Mobile phones and driving safety

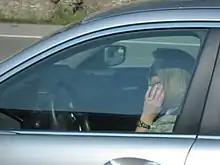
A driver using a cellphone

Mobile phone use while driving is common but it is dangerous due to its potential for causing distracted driving and subsequent crashes. Due to the number of crashes that are related to conducting calls on a phone and texting while driving, some jurisdictions have made the use of calling on a phone while driving illegal in an attempt to curb the practice, with varying levels of efficacy. Many jurisdictions have enacted laws making handheld mobile phone use illegal. Many jurisdictions allow use of a hands-free while using a hands-free device has been found by some studies to provide little to no benefit versus holding the device itself and carrying on a conversation. In some cases restrictions are directed only at minors, those who are newly qualified license holders (particularly those of a younger age), or to drivers in school zones. In addition to voice calling, activities such as texting while driving, web browsing, playing video games, or phone use in general may also increase the risk of a crash.